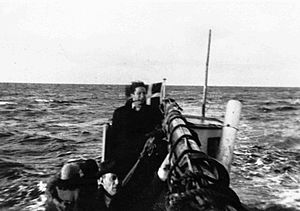
Redningen af de danske jøder / Deportationsordren og flugten
Danske jøder flygter til Sverige
Fotograferet af en af flygtningene. Billedet er uskarpt, og motivet fylder kun den nederste halvdel. De ægte billeder er ofte ikke så teknisk perfekte som rekonstruktioner lavet af professional,
Redningen af de danske jøder er betegnelsen for den redningsaktion, der i oktober 1943 sørgede for at næsten alle de danske jøder under besættelsen kunne slippe bort fra nazistisk forfølgelse til sikkerhed i det neutrale Sverige. Danskere og svenskere fik i fællesskab bragt 7.056 jøder i sikkerhed.